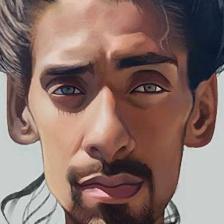
Label: faces